Dennis C. Wolff

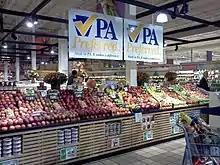
"PA Preferred" branding program, implemented by Wolff, to identify and promote Pennsylvania agricultural products for consumers.

Wolff implemented the "PA Preferred" program, a branding program to promote Pennsylvania agricultural products. After Wolff stepped down from his role as Secretary in 2009, Governor Tom Corbett signed state House Bill 1424 in 2011, making PA Preferred the permanent branding program of agricultural commodities produced in Pennsylvania. Governor Corbett stated that "Buying PA Preferred products helps support farmers and local businesses that work to produce quality products, while making investments in local economies and keeping Pennsylvania growing. PA Preferred makes a difference."